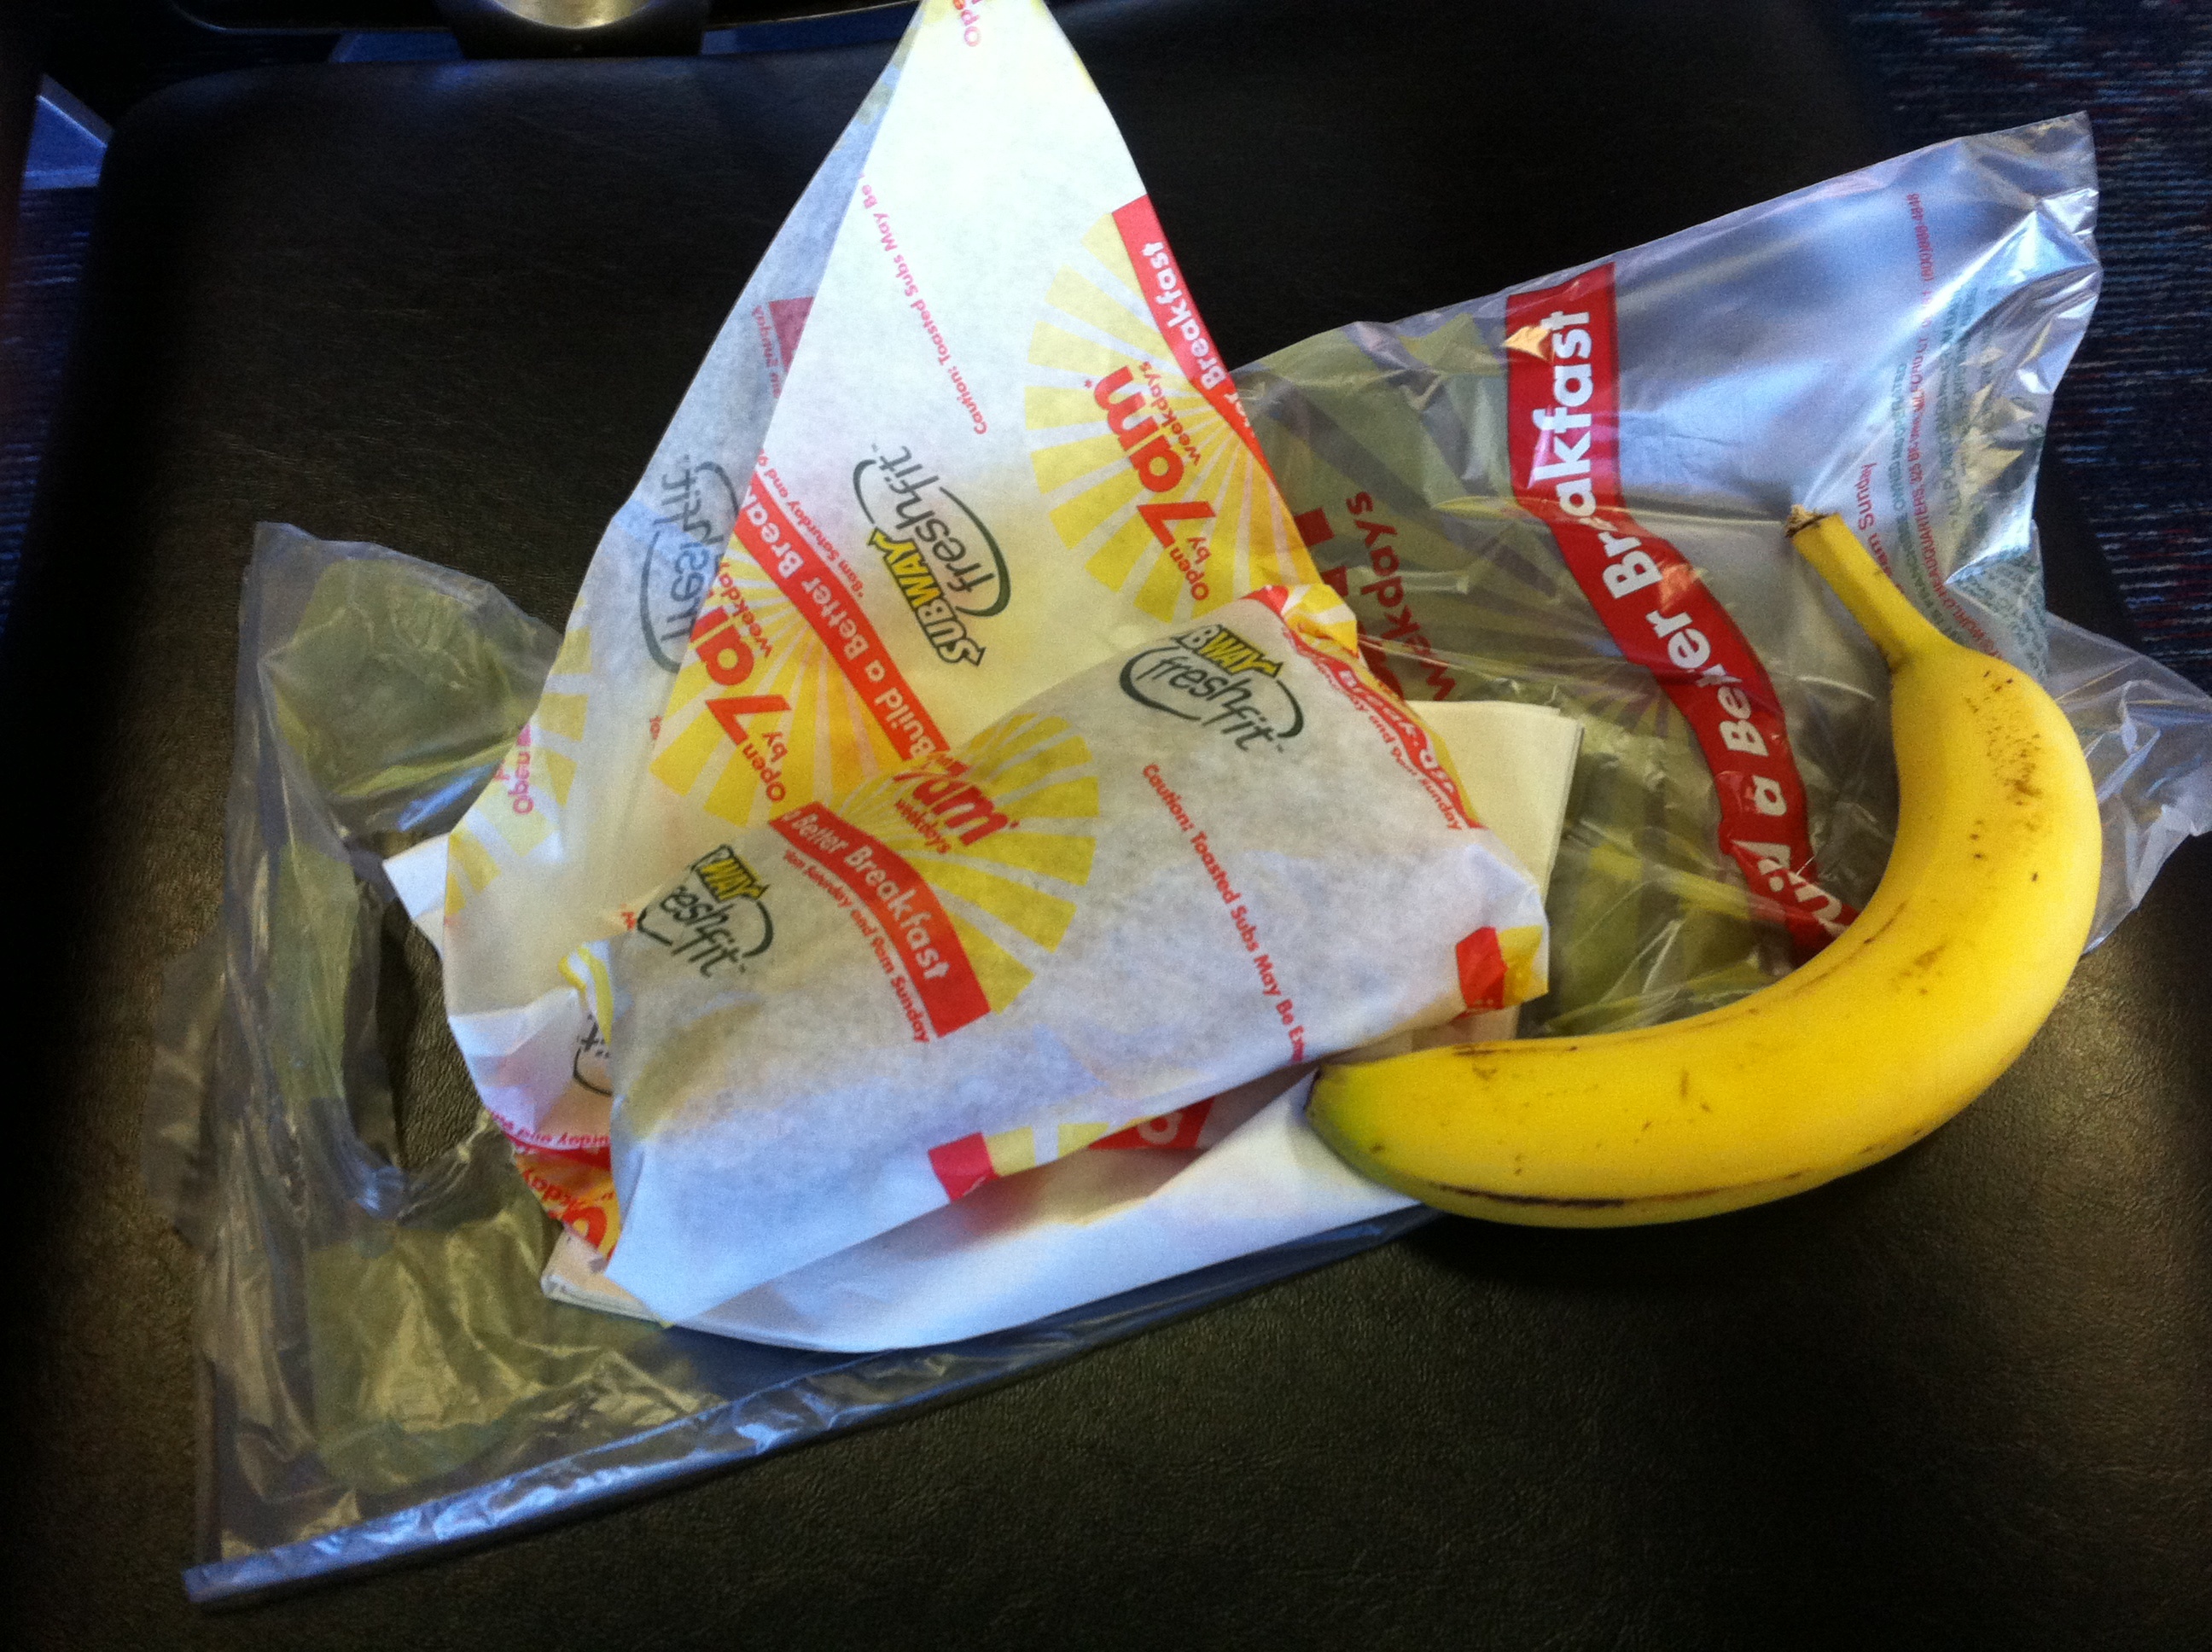
meal, food, diet, dailyshoot, junk food